Betty White: A Celebration

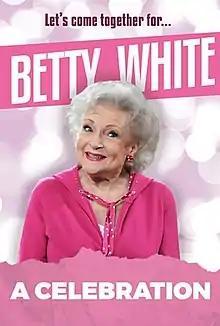
Theatrical release poster

Betty White: A Celebration, originally titled Betty White: 100 Years Young – A Birthday Celebration, is an American documentary film about the actress Betty White. It was released in theaters on what would have been her 100th birthday, January 17, 2022. White died on December 31, 2021, from complications following a stroke, two and a half weeks prior to the film's release, thus making this her final film role.